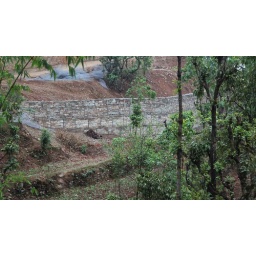
gabion retaining wall build by local building group